Abdelouafi Laftit

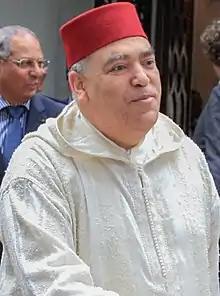

Abdelouafi Laftit (born 29 September 1967) is a Moroccan politician, currently serving as Minister of the Interior since 5 April 2017.